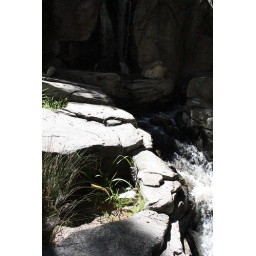
the water beside the lake